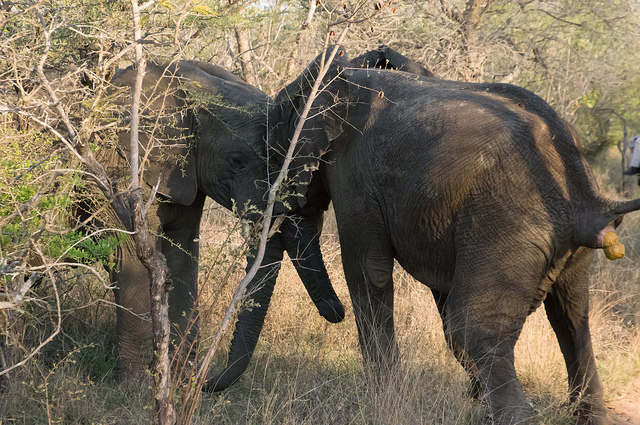
user: Given an image and a question. Answer the question in a short answer. Question: What is one thing these animals are rumored to never do? Short Answer:
assistant: forget